Menčetić

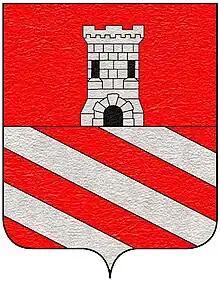
Coats of arms

The House of Menze or Menčetić was a noble family of the Republic of Ragusa in what is today known as Croatia.